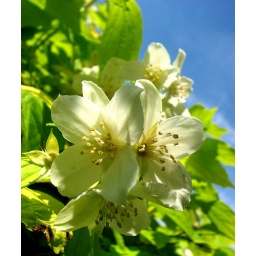
I'm not sure what this flower is called. It's on a big yellowy / green bush in my garden!